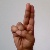
The image shows a hand gesture representing the letter 'U' in Indian Sign Language.